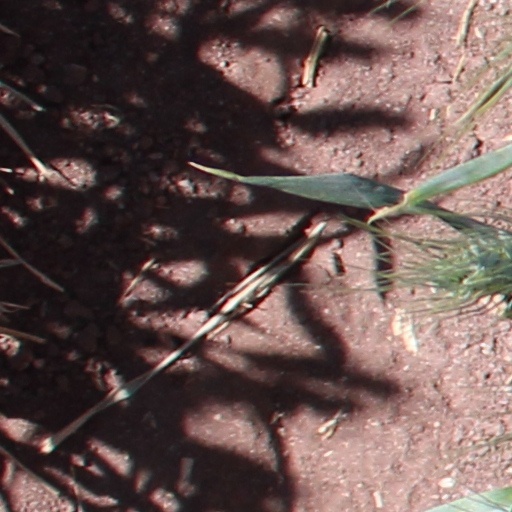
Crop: wheat